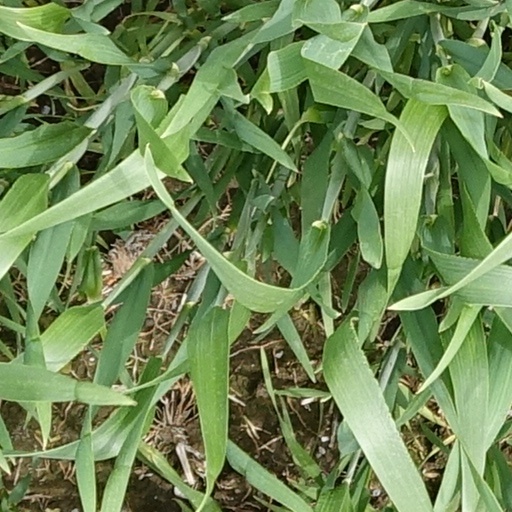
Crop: wheat